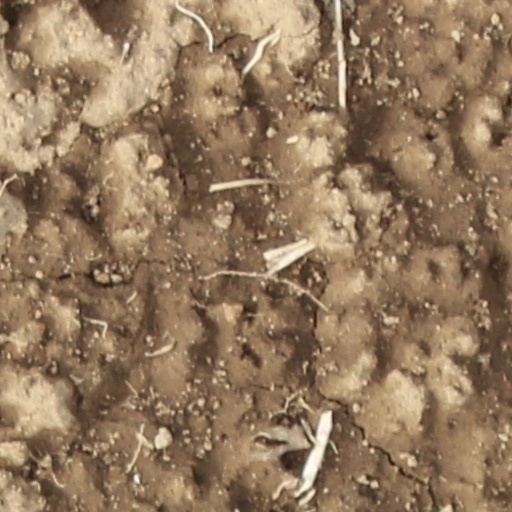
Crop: wheat